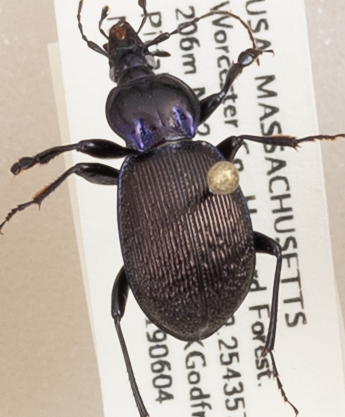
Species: Sphaeroderus stenostomus lecontei
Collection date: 2019-06-04
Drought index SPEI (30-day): -0.1
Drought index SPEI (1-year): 2.09
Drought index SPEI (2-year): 2.09